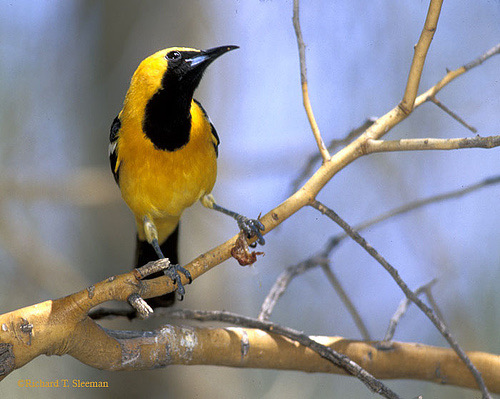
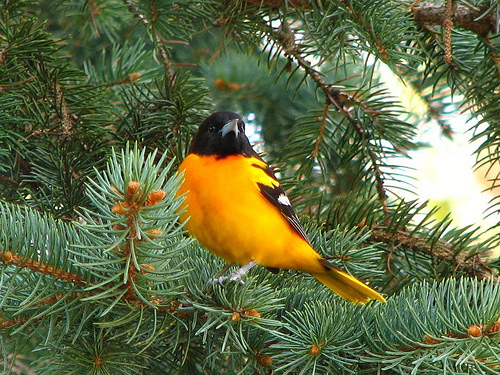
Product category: misc
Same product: yes